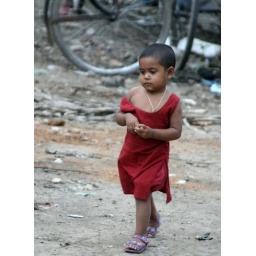
girl in red dress